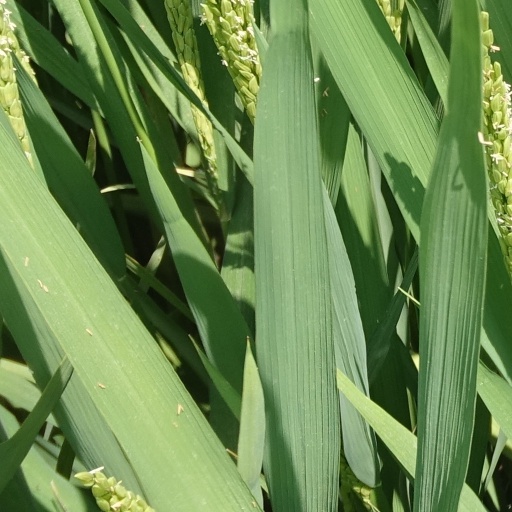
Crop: rice